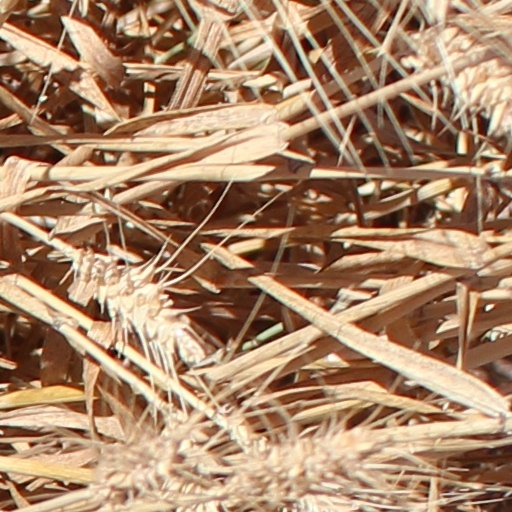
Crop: wheat